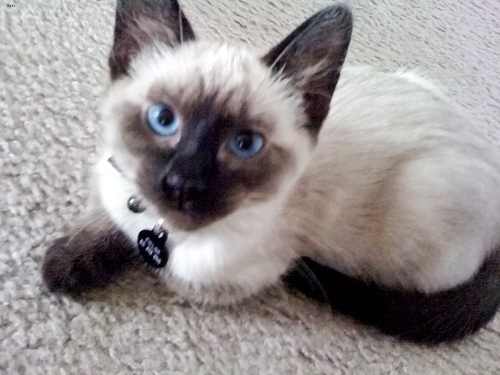
Animal: cat
Breed: Siamese